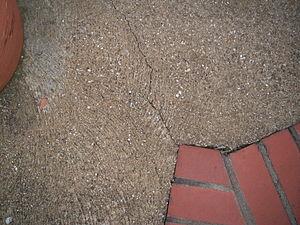
La concentration de contrainte est un phénomène survenant lorsque la section d'une pièce varie de manière brutale : trou, rainure, épaulement, gorge, fond de fissure, …